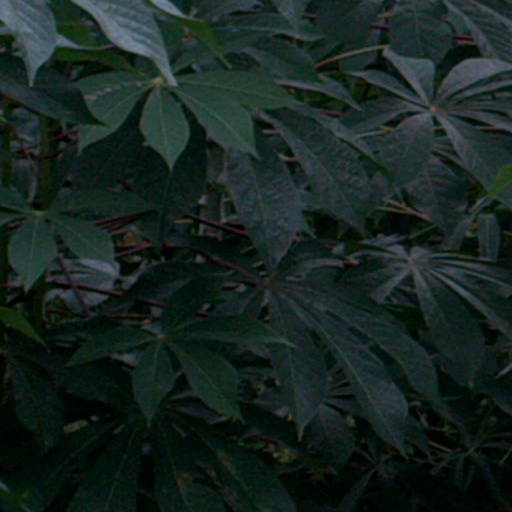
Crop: cassava